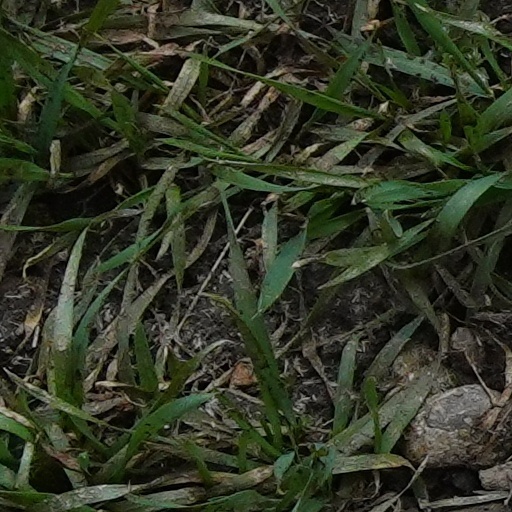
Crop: wheat